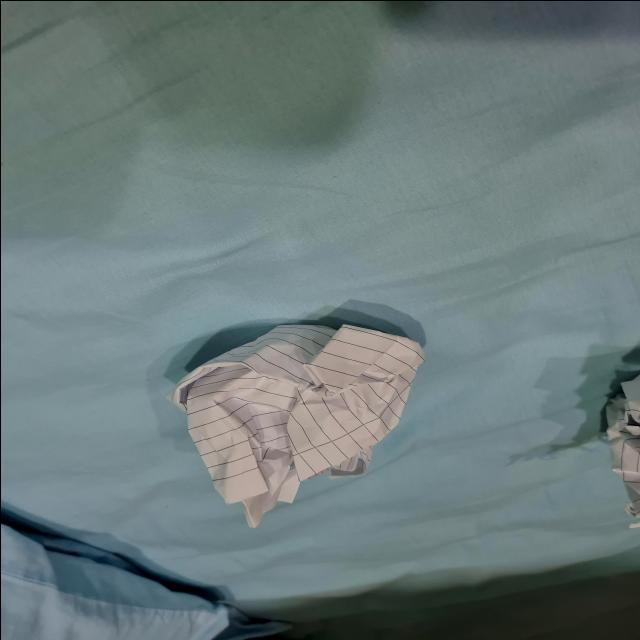
Label: tissues